Thomas Ritchie (journalist)

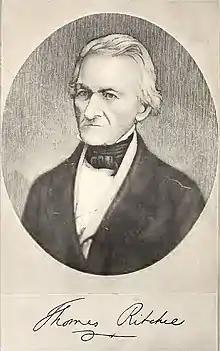
Portrait of Ritchie

Thomas Ritchie (November 5, 1778 – July 3, 1854) of Virginia was a leading American newspaper journalist, editor and publisher.